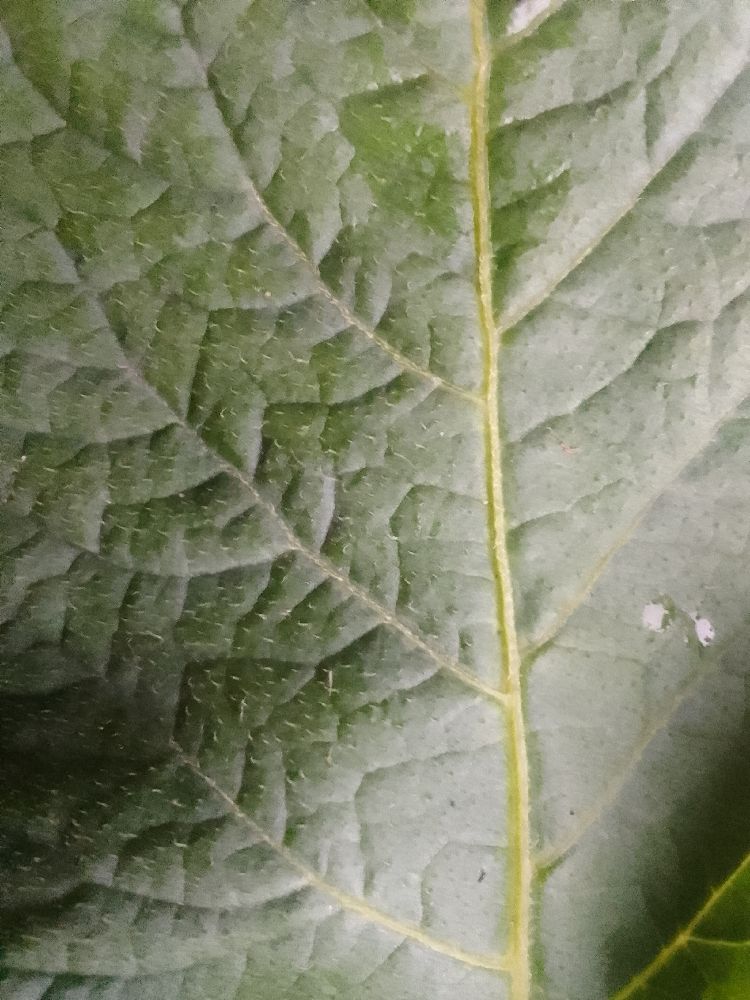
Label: Healthy